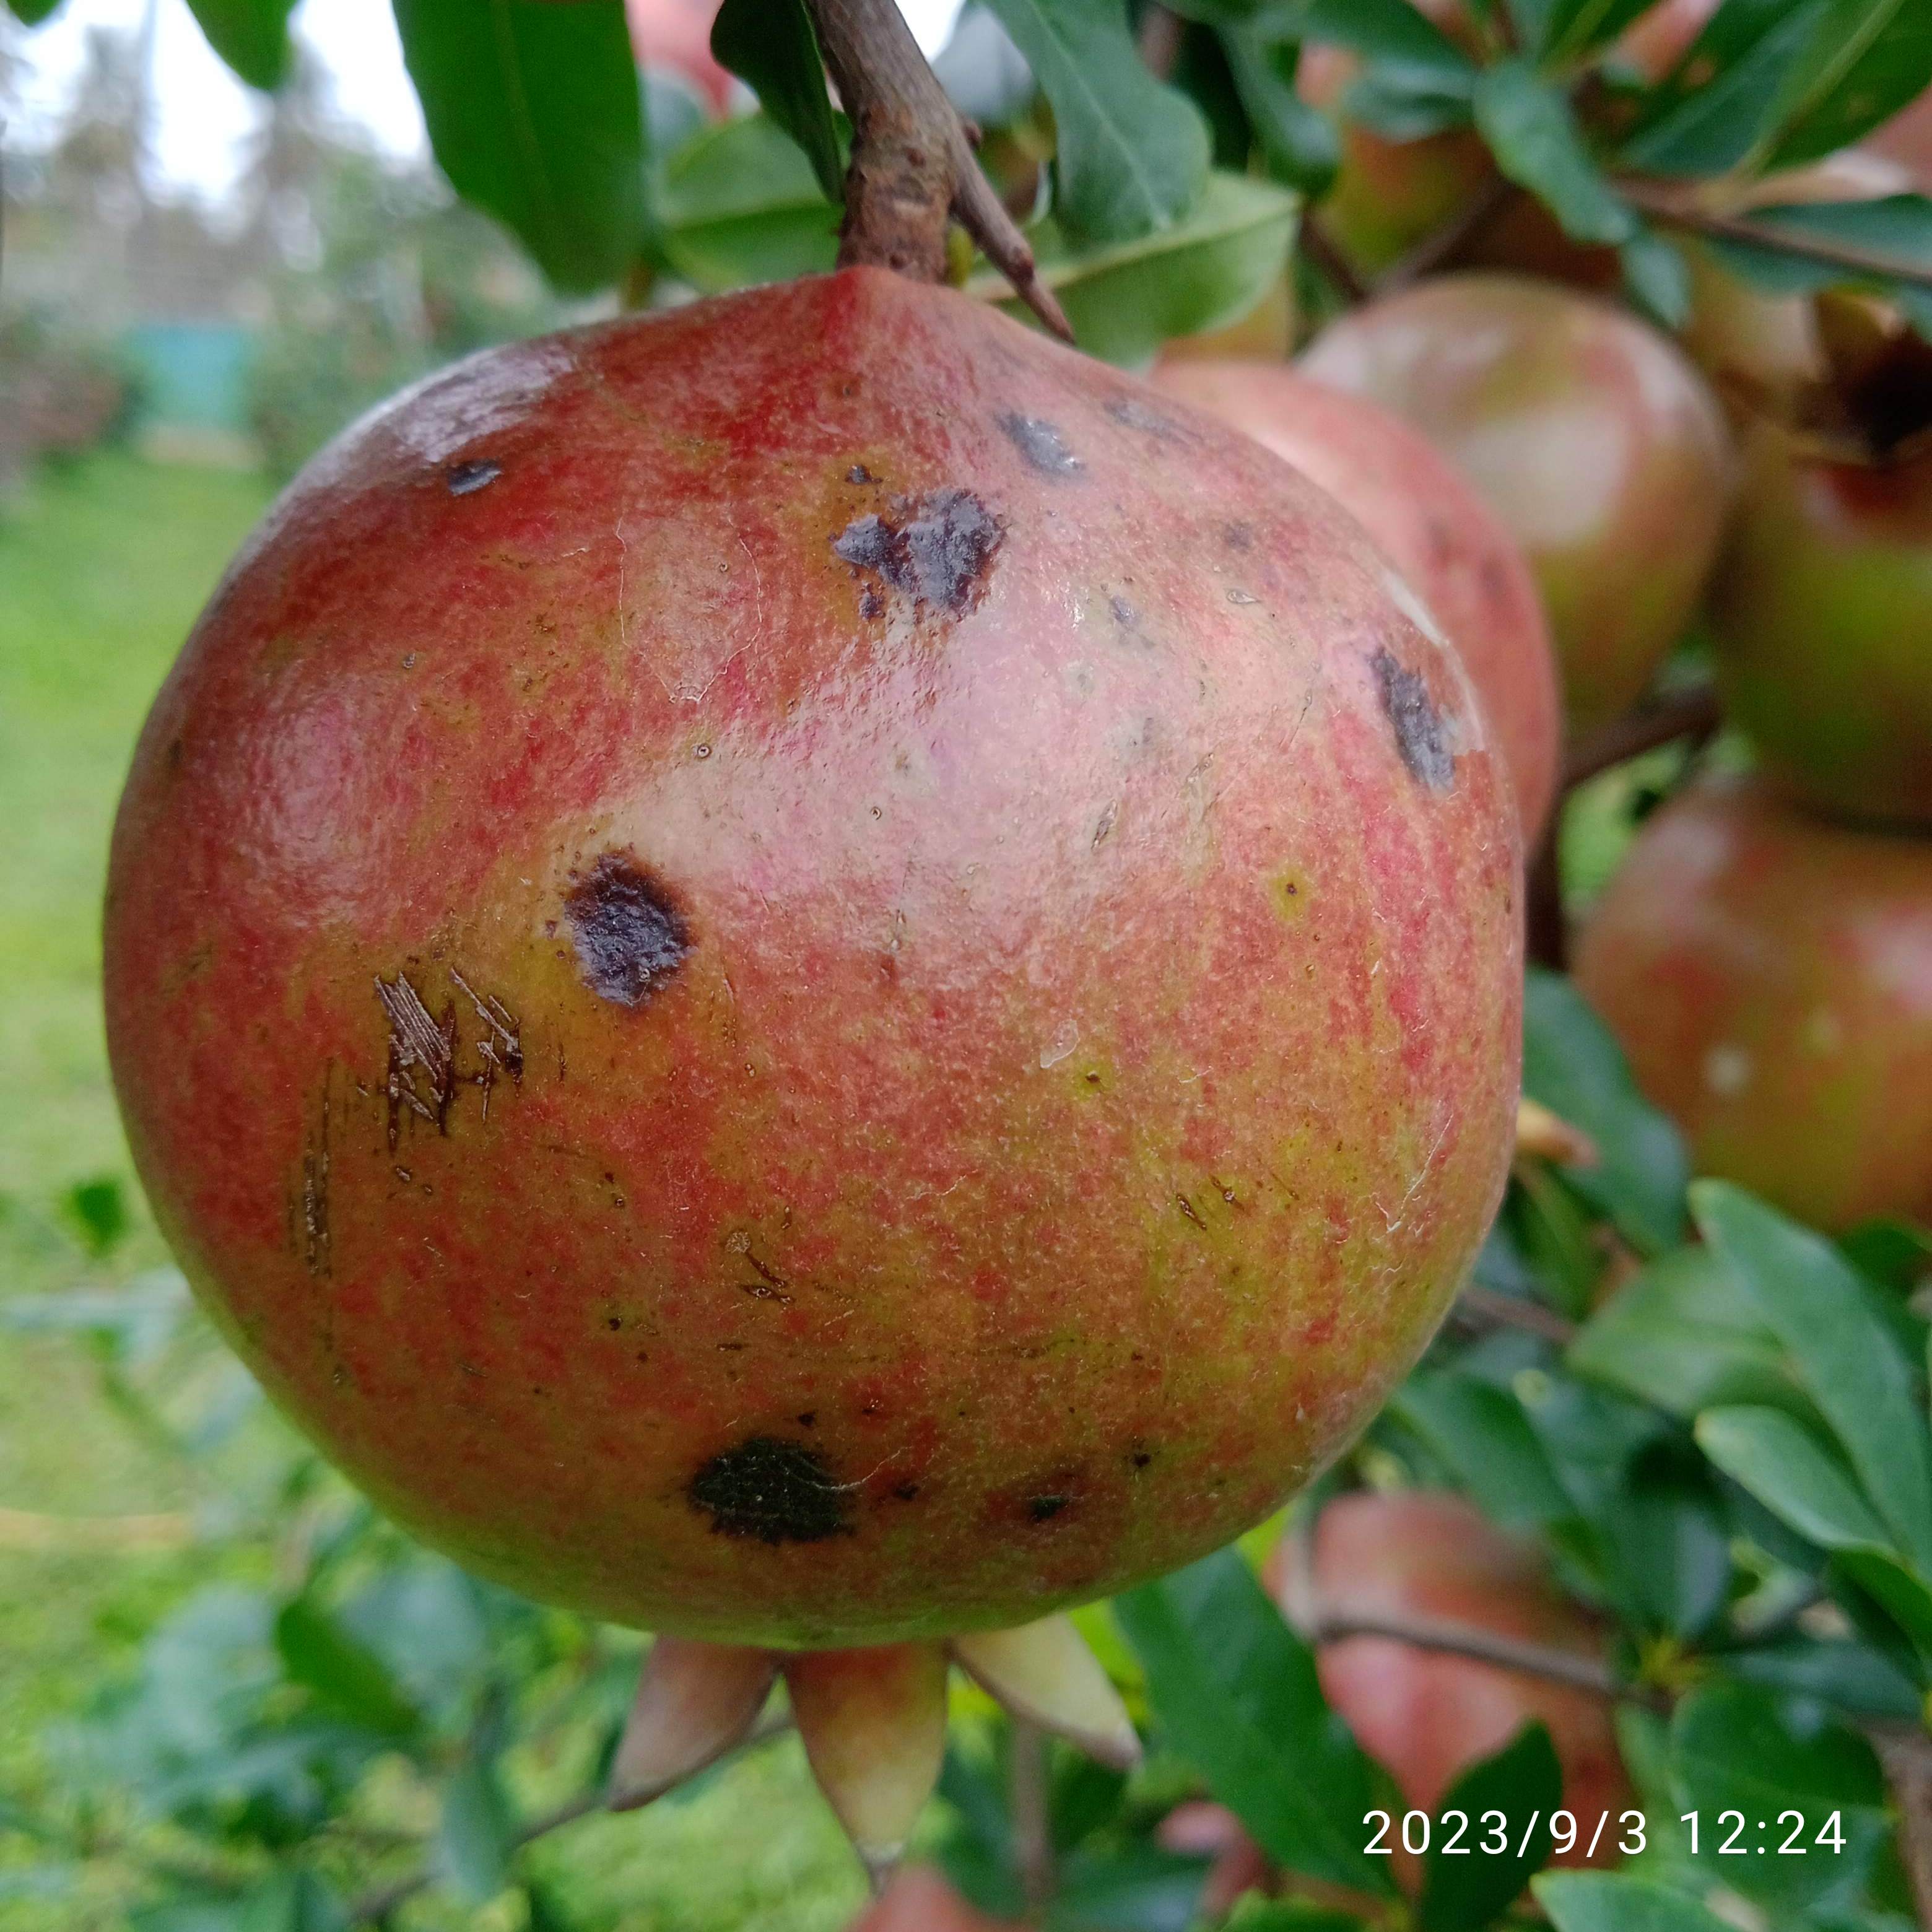
Label: Anthracnose